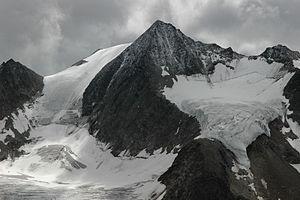
L'Östliche Seespitze est une montagne qui s’élève à 3 416 m d’altitude dans les Alpes de Stubai, en Autriche.